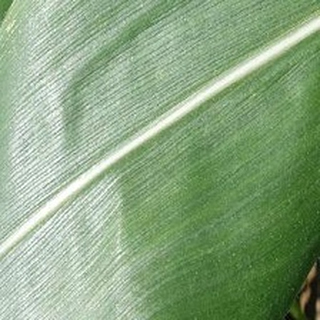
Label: healthy_corn